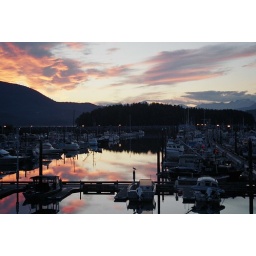
My office window in Cordova.